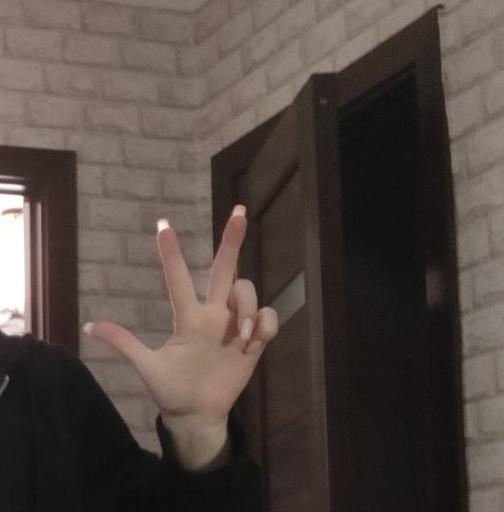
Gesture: three2